Billy Boys

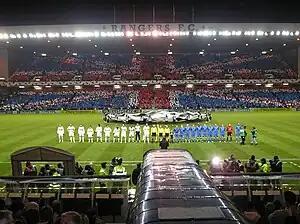
Rangers F.C. supporters adopted "Billy Boys" as part of a perceived affiliation with the Brigton Boys

Even after Fullerton's death, Rangers fans continued to sing "Billy Boys" to commemorate Fullerton and the Brigton Boys. In later years, attempts were made to portray the song as being against Irish republicanism rather than Catholics. In 1999, the Scotland national football team manager Craig Brown was filmed singing "Billy Boys" (as part of a joking exchange with his Catholic girlfriend) and faced calls to step down from his position in charge of the Scotland national football team. However, the Scottish Football Association (SFA) gave him their backing.